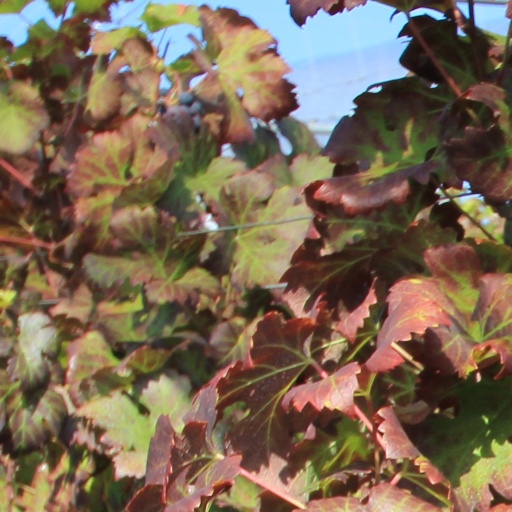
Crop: grape